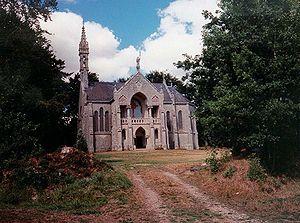
Chapelle Saint-Corentin, Plomodiern, Finistère, Bretagne This building is indexed in the Base Mérimée, a database of architectural heritage maintained by the French Ministry of Culture,
Plomodiern [plomodjɛʁn] est une commune du département du Finistère, dans la région Bretagne, en France.
Saint Corentin, appelé aussi Kaourintin ou Kaour, est selon la tradition, le premier évêque de Quimper au Vᵉ ou VIᵉ siècle. Selon une construction littéraire et hagiographique tardive forgée à partir du XIIIᵉ siècle, il est considéré comme l'un des sept saints fondateurs légendaires de Bretagne continentale. La ville de Quimper est ainsi une étape du pèlerinage médiéval des sept saints de Bretagne continentale appelé Tro Breizh.